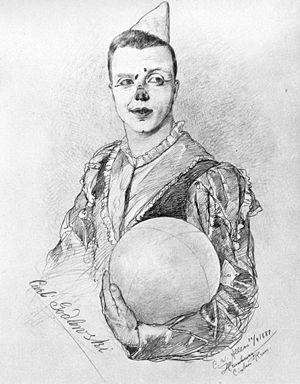
Carl Borromäus Godlewski est un clown, acrobate, maître de ballet, professeur de danse et chorégraphe.
Un clown, pitre ou paillasse est un personnage comique de l'univers du cirque. Visages disparaissant sous le maquillage, vêtus de façon spectaculaire, les clowns se partagent traditionnellement en « augustes » et en « clowns blancs ».